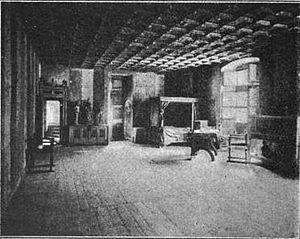
Le château d'Issogne est l'un des plus importants châteaux de la Vallée d'Aoste. Il se situe au chef-lieu d'Issogne, et se présente comme une typique résidence seigneuriale de la Renaissance, créant un contraste avec l'austère manoir de Verrès, situé juste en face, de l'autre côté orographique de la Doire Baltée.